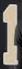
Number: 1